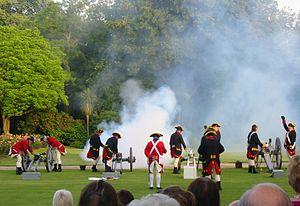
Jersey